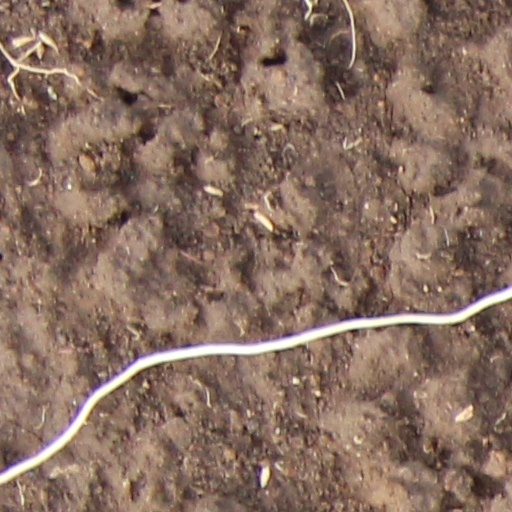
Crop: wheat